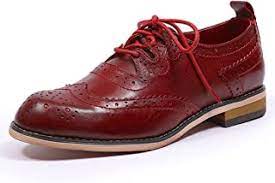
Label: Brogue